Andrew Yang 2020 presidential campaign

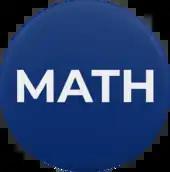
"MATH", which appears on Yang's hat and pin, is an acronym for "Make America Think Harder".

On September 5, Yang tweeted that "Sometimes honest mistakes happen. But NBC and MSNBC seem to omit me on the regular." In November 2019, "Business Insider" reported that Yang was faring significantly better than many other Democratic candidates despite a lack of mainstream media coverage. On November 23, 2019, following the MSNBC-hosted November debate in which Yang received the least speaking time and was not called upon for the first 30 minutes of the two-hour debate, Yang publicly rejected a request to appear on MSNBC unless the network would "apologize on-air, discuss and include our campaign consistent with our polling, and allow surrogates from our campaign as they do other candidates. An analysis from "Business Insider" found that Yang received significantly less speaking time at debates than would be expected by his polling numbers, and that Yang had the highest deficit between actual and expected speaking time of any candidate during any of the Democratic debates. In a December 2019 interview with NBC News, Yang suggested that him being Asian American may have played a role in the lack of media coverage. According to NBC News, some Yang supporters have "resorted to harassment", including targeting "reporters who have written about or addressed criticisms of Yang", but Yang stated that he did not agree with such behavior. In late December 2019, Yang ended his boycott of MSNBC, stating that he preferred to "speak to as many Americans as possible."